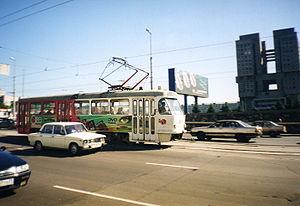
Kaliningrad, anciennement Königsberg en Prusse-Orientale, est une ville de Russie située dans une exclave territoriale, l'oblast de Kaliningrad, totalement isolée du reste du territoire russe, entre la Pologne et la Lituanie. Sa population s'élève à 475 100 habitants en 2018.